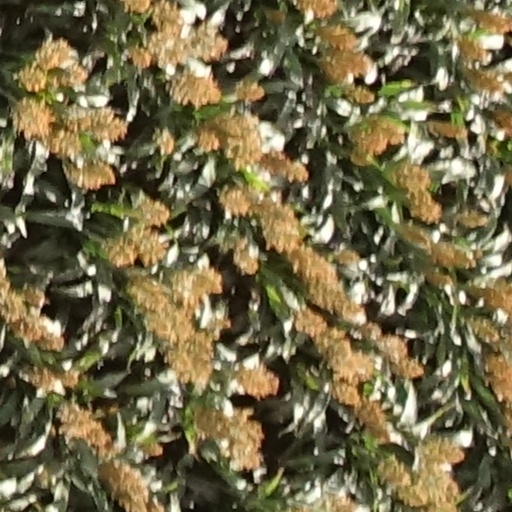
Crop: sorghum